Kerameikos

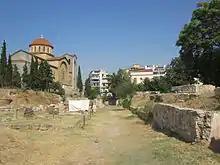
Road to the Platonic Academy

After the construction of the city wall, the Sacred Way and a forking street known as the Street of the Tombs again became lined with imposing sepulchral monuments belonging to the families of rich Athenians, dating to before the late 4th century BC. The construction of such lavish mausolea was banned by decree in 317 BC, following which only small columns or inscribed square marble blocks were permitted as grave stones. The Roman occupation of Athens led to a resurgence of monument-building, although little is left of them today.